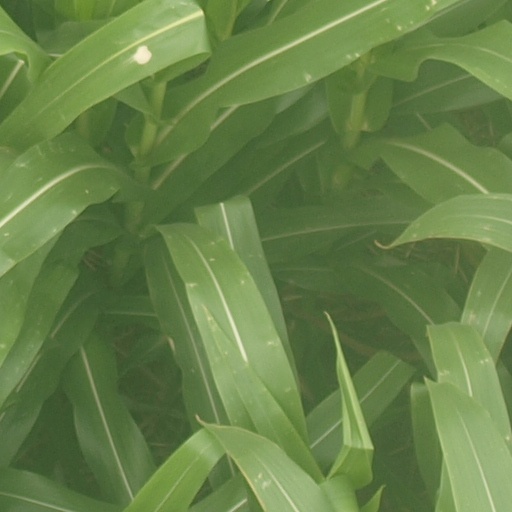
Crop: maize; corn